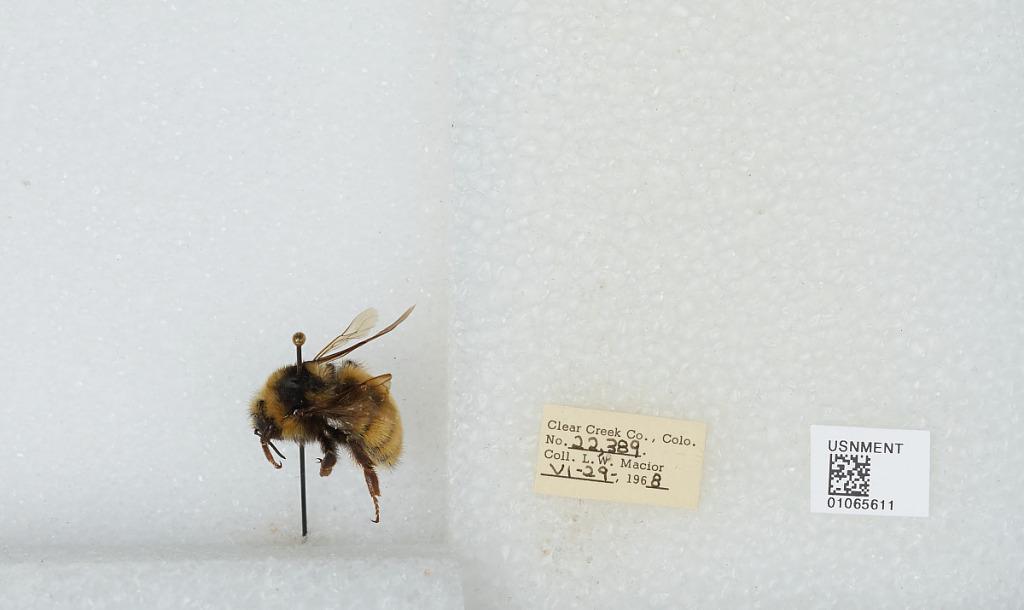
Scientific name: Bombus (Pyrobombus) bifarius Cresson
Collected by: L. Macior
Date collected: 1968-6-29
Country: United States
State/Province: Colorado
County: Clear Creek
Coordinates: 39.5984, -105.644